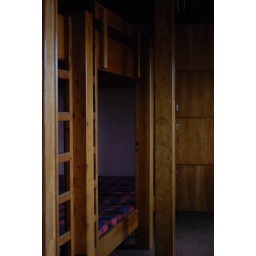
the girls dormatree (dormitory). little girls on the bottom, big girls on the top. clothes in the cupboard.